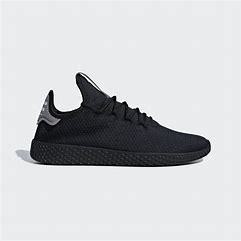
Brand: Adidas
Model: PW Tennis HU